Algeria at the 2010 Winter Olympics

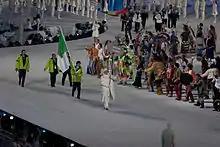
The delegation entering the stadium during the opening ceremonies.

Algeria made its Winter Olympic Games debut at the 1992 Winter Olympics in Albertville, France. The country was absent from the next three Winter Olympics, returning 14 years later for the 2006 Winter Olympics in Turin, Italy. Although Algeria has won medals in the Summer Olympics, no Algerian athlete has ever won a medal at a Winter Games. The nation sent only one athlete to Vancouver, Mehdi-Selim Khelifi, a cross-country skier. Khelifi was selected as the flag bearer in the Parade of Nations during the opening ceremony. Because the delegation had already gone home, an unnamed assistant of the National Olympic Committee carried the flag in the closing ceremony.